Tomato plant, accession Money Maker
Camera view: tilt-top (135 deg); turntable rotation: 210 degrees
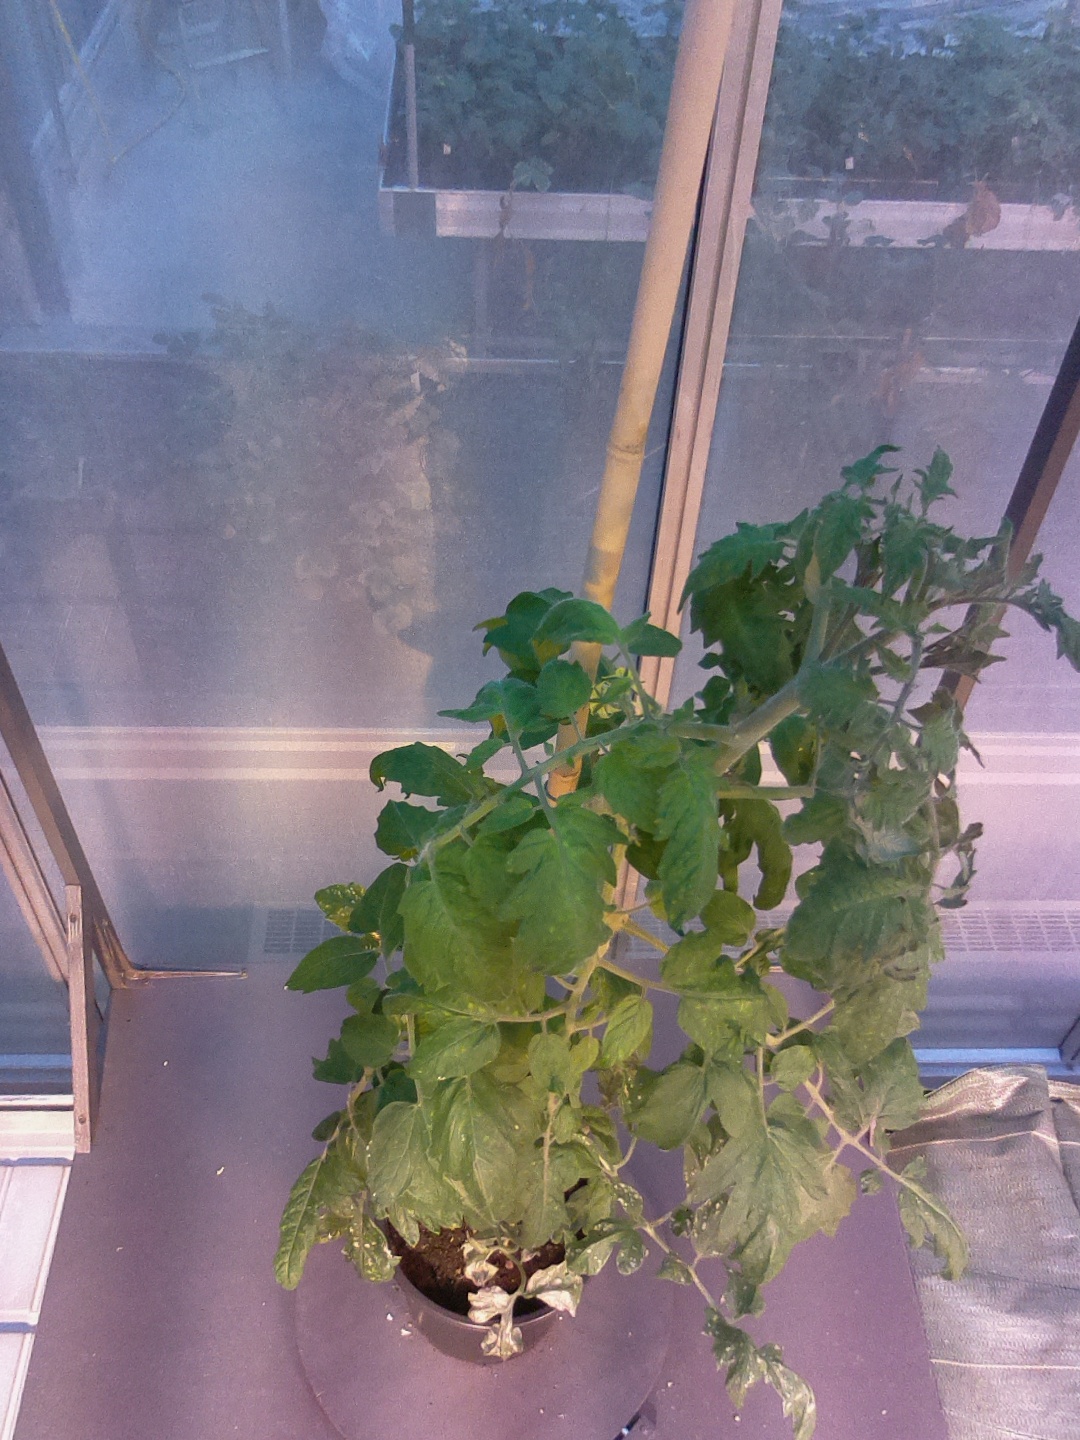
BBCH growth stage 64: 40%-50% of flowers open